Frédéric Manns

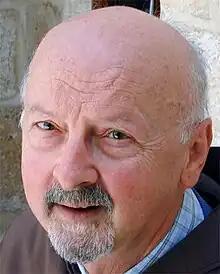
Manns in 2011

Manns studied at a seminary in Metz and joined the Order of Friars Minor following secondary school. After his military service, he began studying theology at the . He was ordained a priest in 1969 and subsequently began his Bible studies in Rome. A Franciscan, he became a professor of New Testament exegesis in 1972 and directed the Faculty of Biblical Sciences at Studium Biblicum Franciscanum from 1996 to 2001. He specialized in the study of Christianity and Judaism in the early Common Era and particularly focused on the Gospel of John.